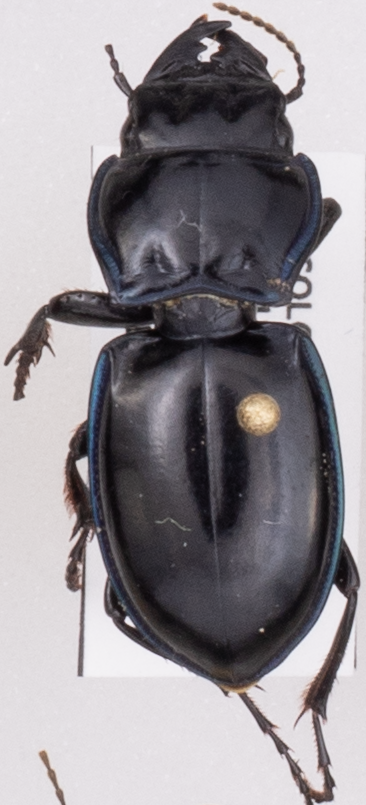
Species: Pasimachus elongatus
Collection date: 2022-06-29
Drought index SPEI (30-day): -0.71
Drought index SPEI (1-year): -2.09
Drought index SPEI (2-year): -2.09